My Life as a 10-Year-Old Boy

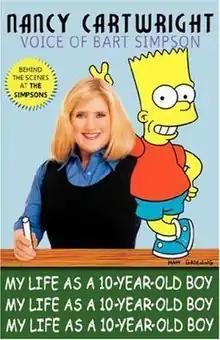
Front cover

My Life as a 10-Year-Old Boy is an autobiography written by Nancy Cartwright. First published in September 2000 by Hyperion, it details Cartwright's career, particularly her experiences as the voice of Bart Simpson on "The Simpsons" and contains insights on the show, diary entries and anecdotes about her encounters with various guest stars.